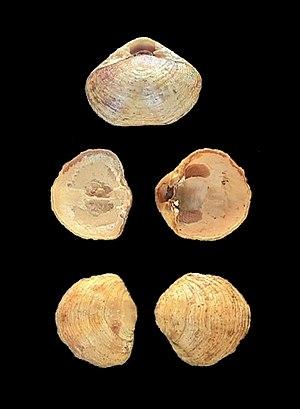
Les brachiopodes, du grec βραχίων / brakhíōn et πούς, ποδός / poüs, podos, sont des animaux lophotrochozoaires marins. Ils ont connu un grand succès évolutif au Paléozoïque, où ils furent extrêmement abondants et diversifiés, laissant une grande quantité de fossiles. Il n'en existent plus aujourd'hui que 460 espèces à peine, relativement discrètes.
Les térébratules sont des brachiopodes marins fixés. Ils sont présents sur l'ensemble de la surface de la terre dans le registre fossile, mais leur présence actuelle est limitée à certaines zones.